BBC Television Shakespeare

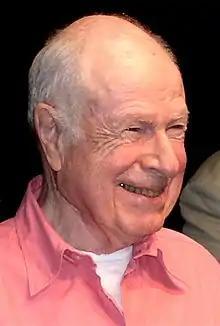
Peter Brook was uninterested in directing an episode of the show when Jonathan Miller offered him the opportunity.

Partly because of this aesthetic credo, the series quickly developed a reputation for being overly conventional. As a result, when Miller would later try to persuade celebrated directors such as Peter Brook, Ingmar Bergman, William Gaskill and John Dexter to direct adaptations, he would fail. Reviewing the first two seasons of the series for "Critical Quarterly", in an article entitled "BBC Television's Dull Shakespeares," Martin Banham quoted from a publicity extract written by Messina in which he stated, "there has been no attempt at stylisation, there are no gimmicks; no embellishments to confuse the student." Banham opined that some of the best recent theatrical productions have been extremely "gimmicky" in the sense of "adventurous," whereas the opening two episodes of the series were simply "unimaginative" and more concerned with visual "prettiness" than dramatic quality.